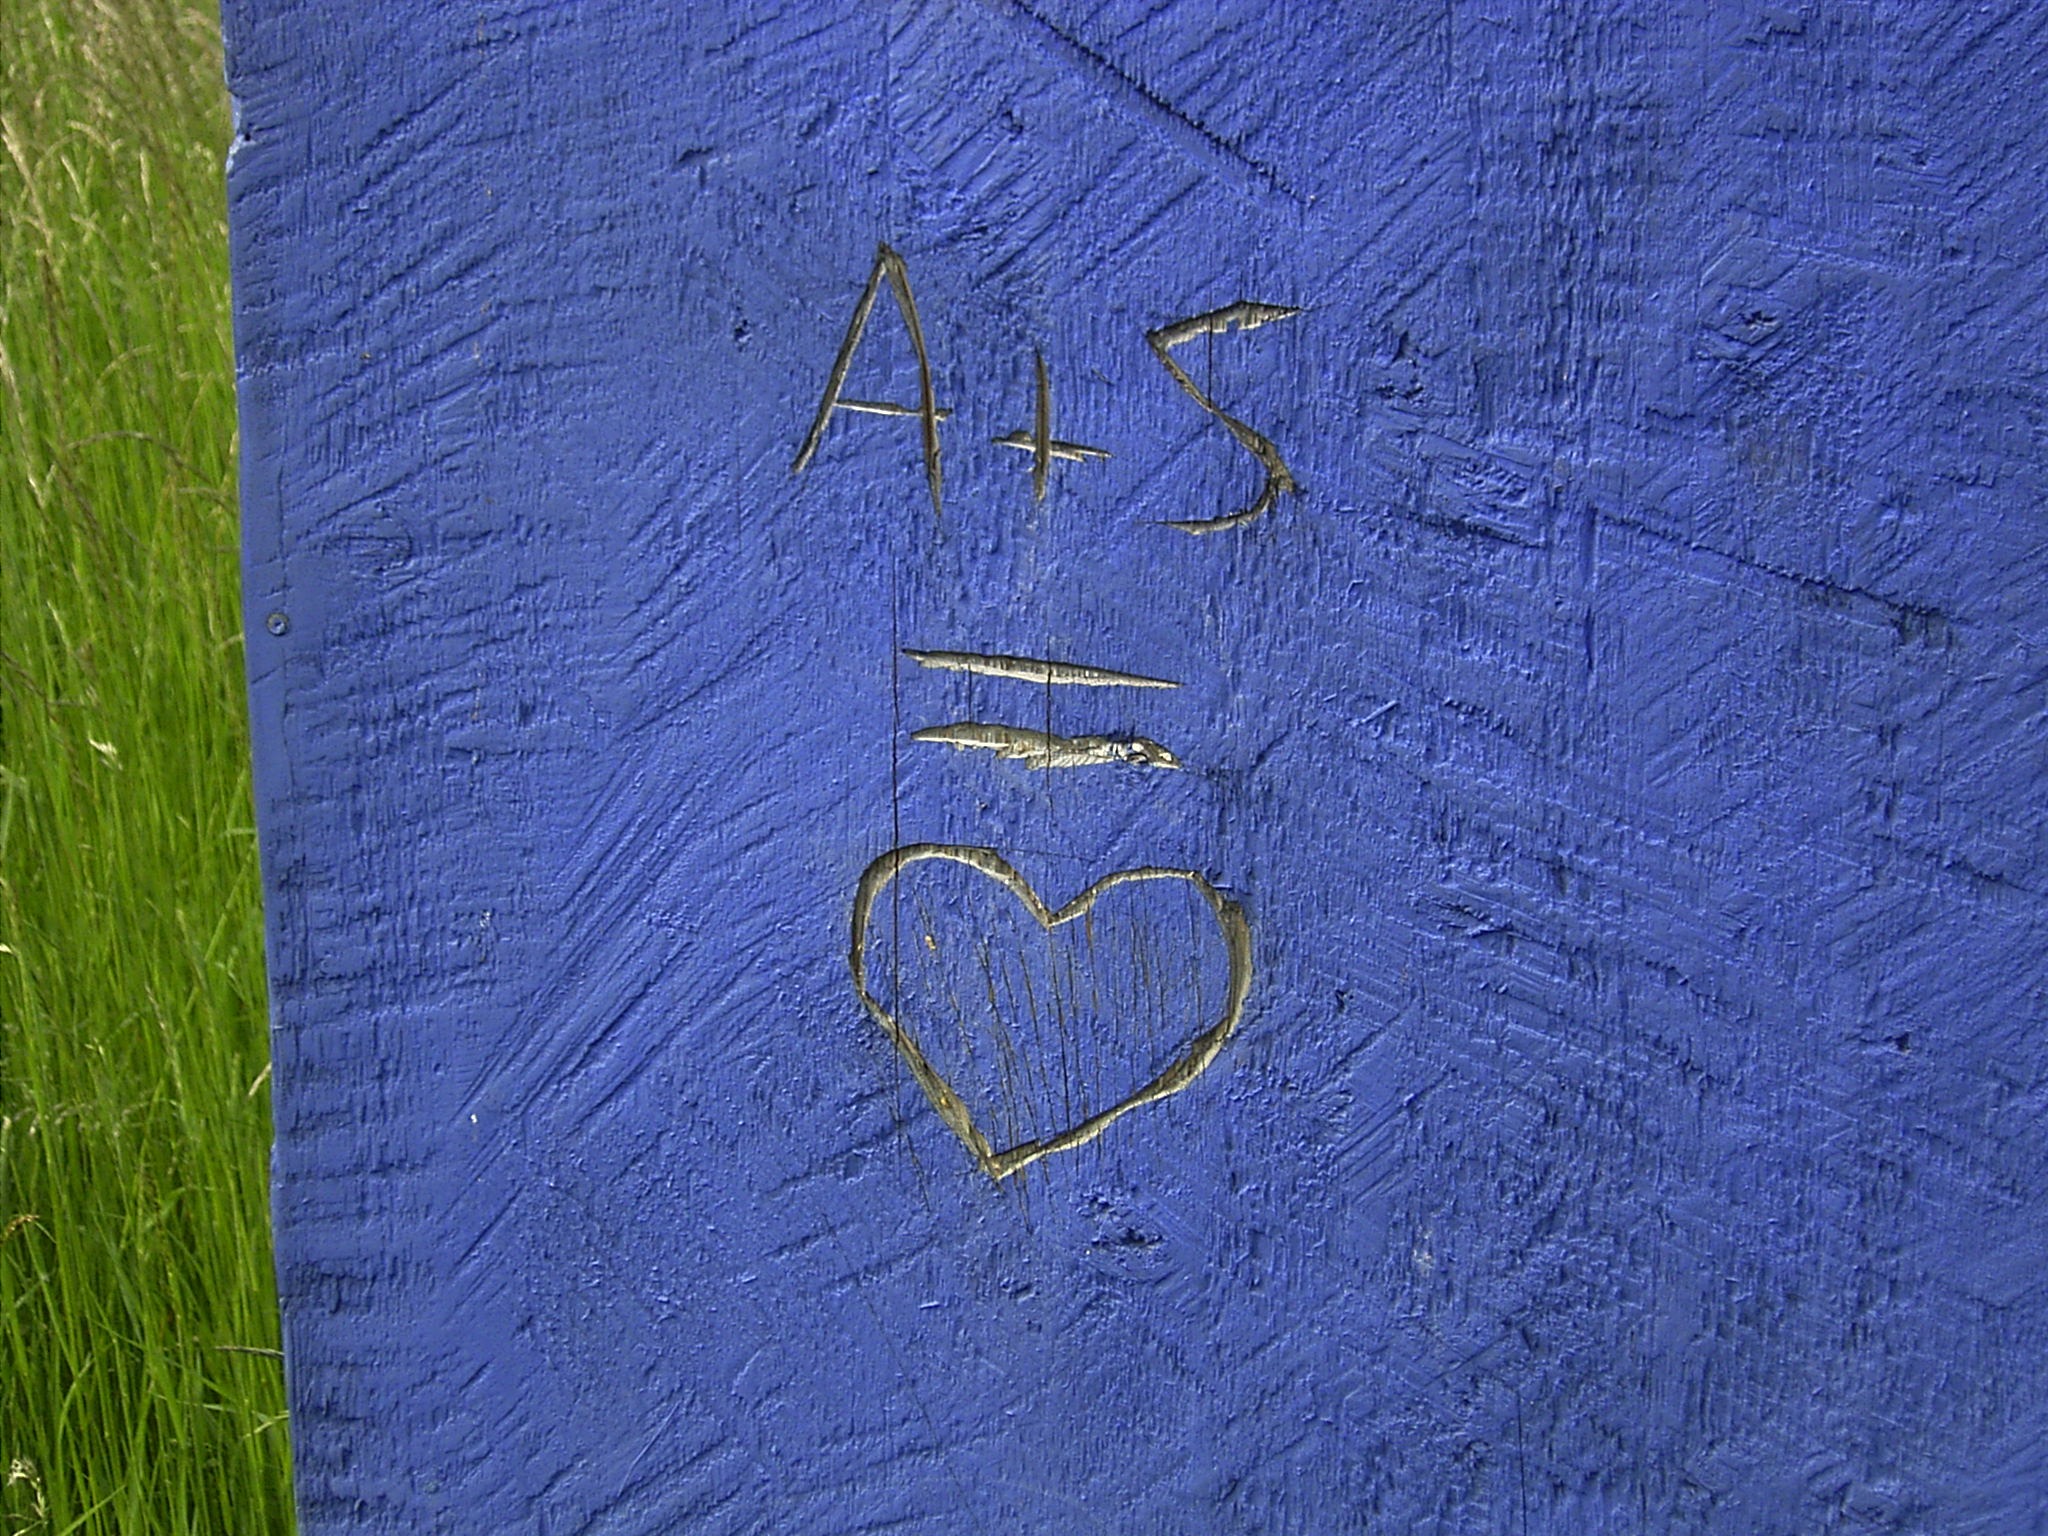
wood, texture, number, wall, asphalt, love, heart, line, symbol, blue, circle, font, design, carving, shape